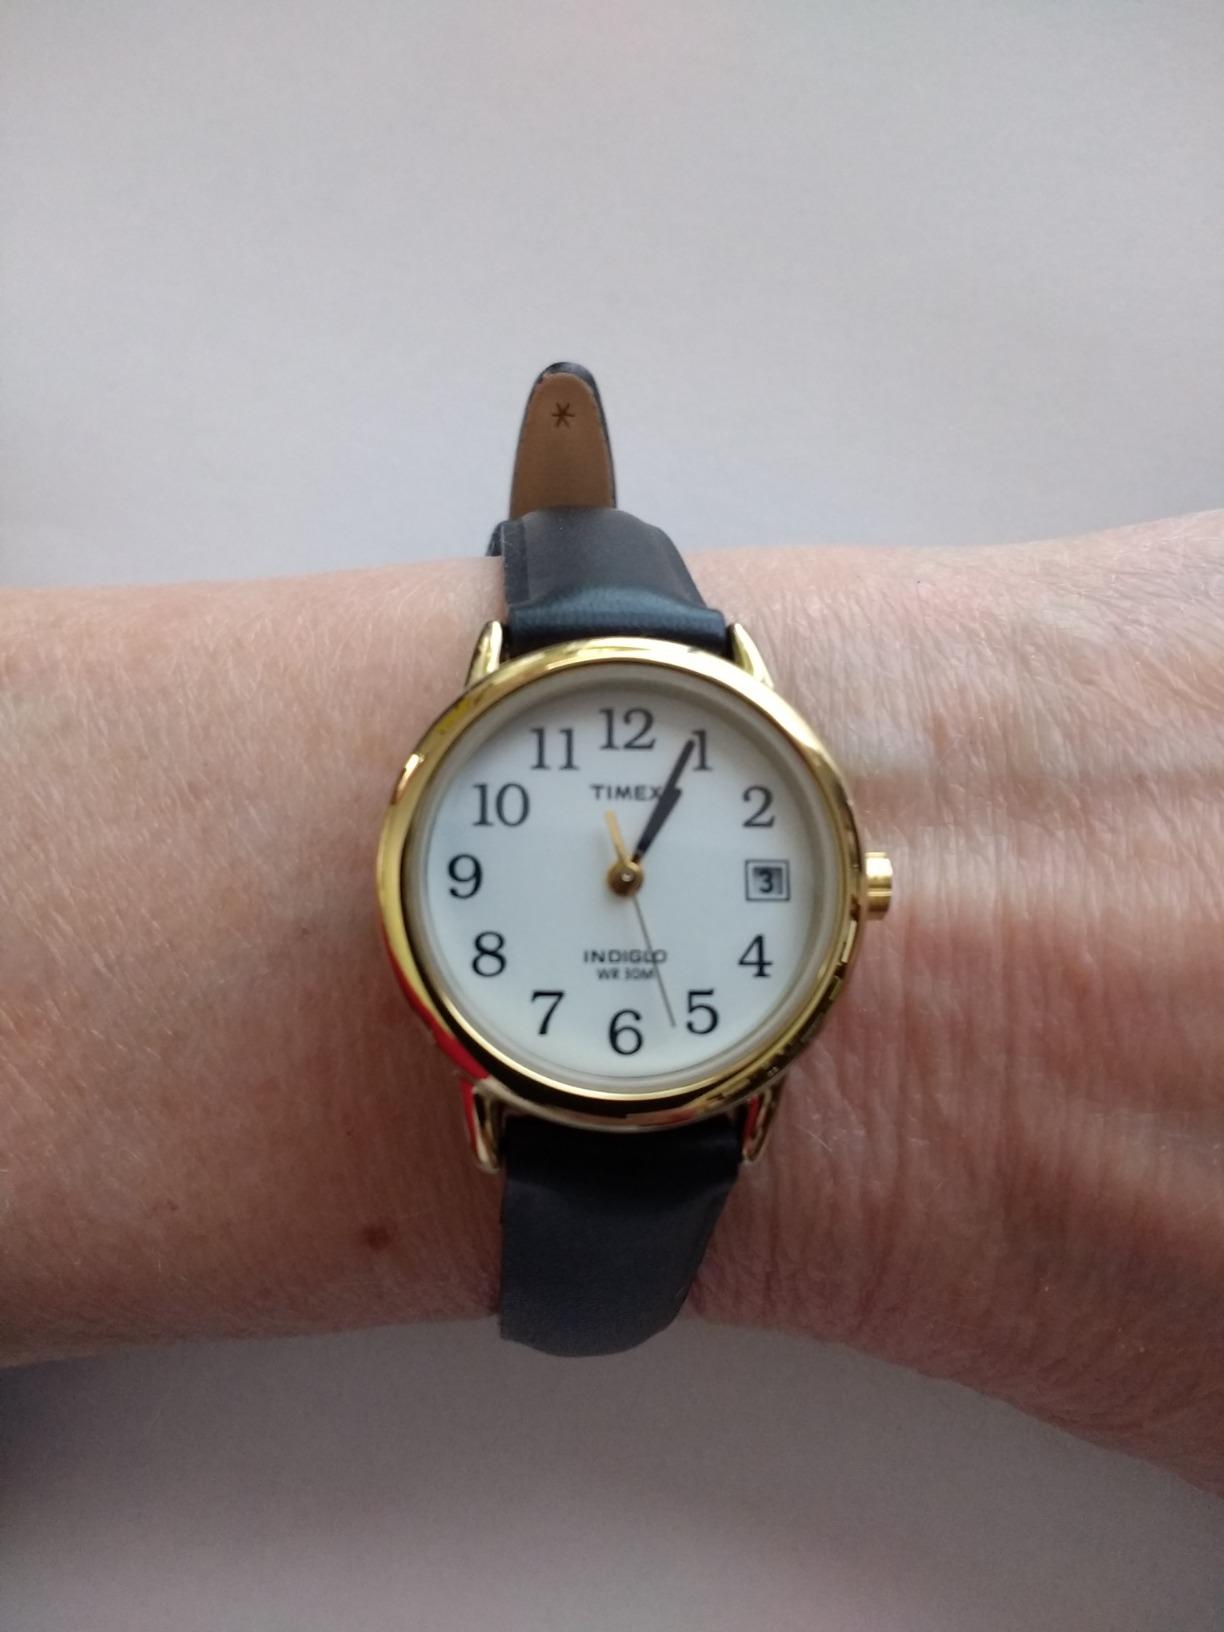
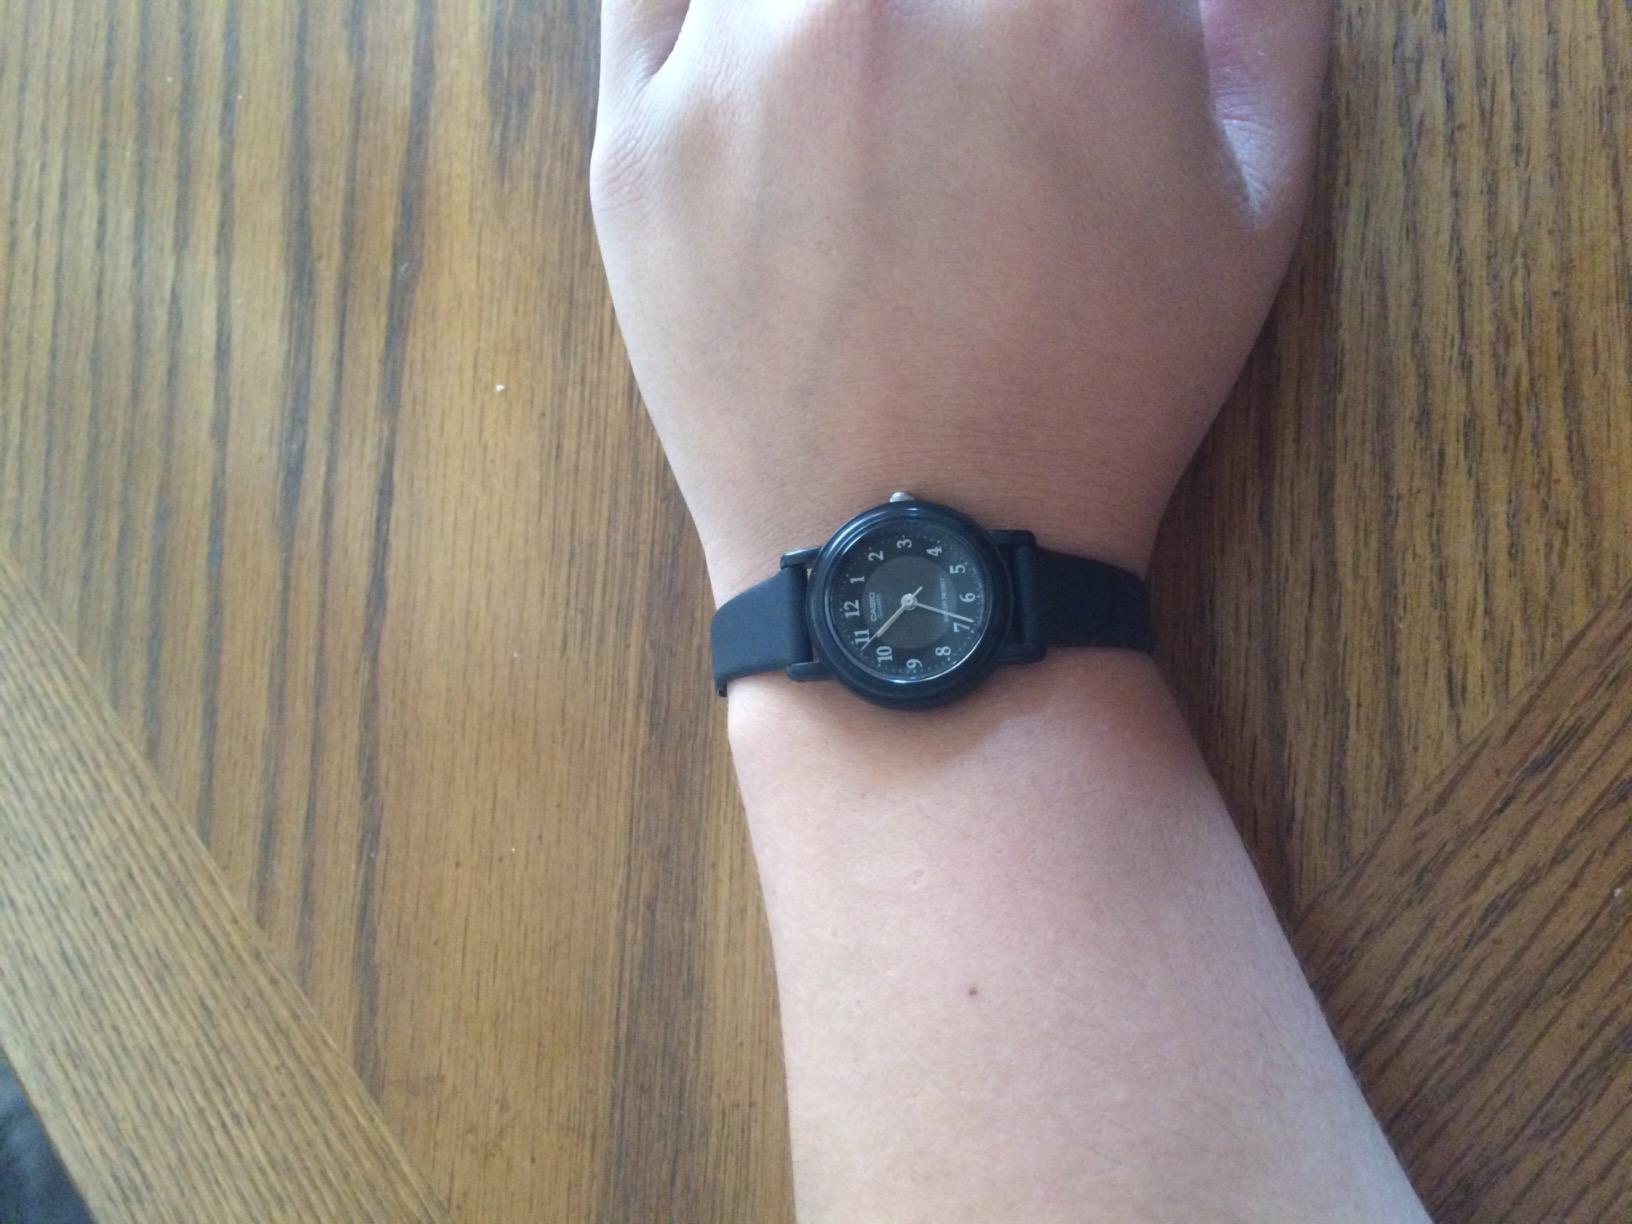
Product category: accessories_watch
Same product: no